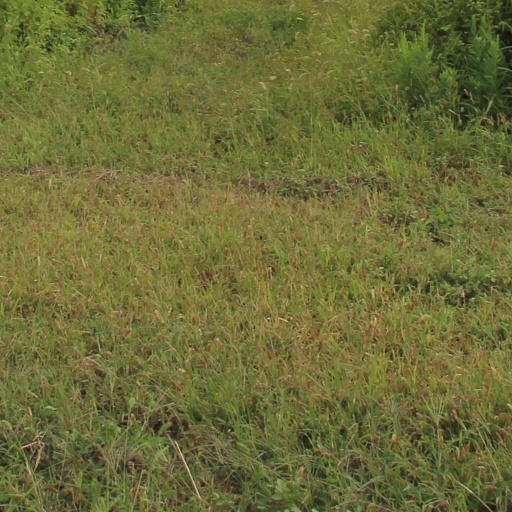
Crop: grape